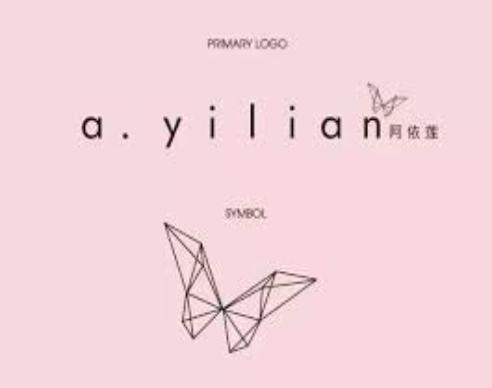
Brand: Ayilian
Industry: Clothes